Terrain roller coaster

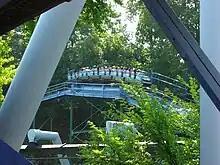
SooperDooperLooper cresting a hill low to the ground.

Terrain roller coasters are roller coasters which take advantage of the usually-natural undulations of the land upon which they are built. Such rides may often weave through forests, and some may even dive down cliffs. Because they tend to stay close to the ground, they require fewer supports and thus are usually cheaper than the same coaster on flat ground.